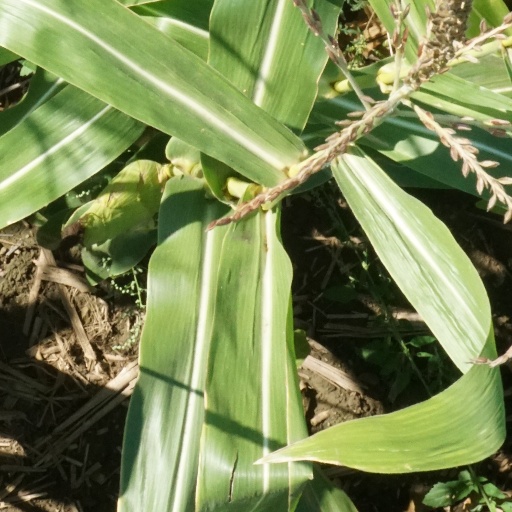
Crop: maize; corn